Neapoli-Sykies

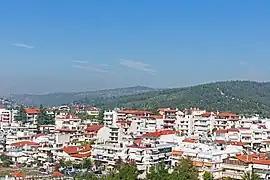
Sykies seen from Heptapyrgion

Neapoli–Sykies is a municipality of the Thessaloniki Urban Area in the regional unit of Thessaloniki, Central Macedonia, Greece and part of the Thessaloniki Urban Area. The seat of the municipality is in Sykies. The municipality has an area of 12.903 km.